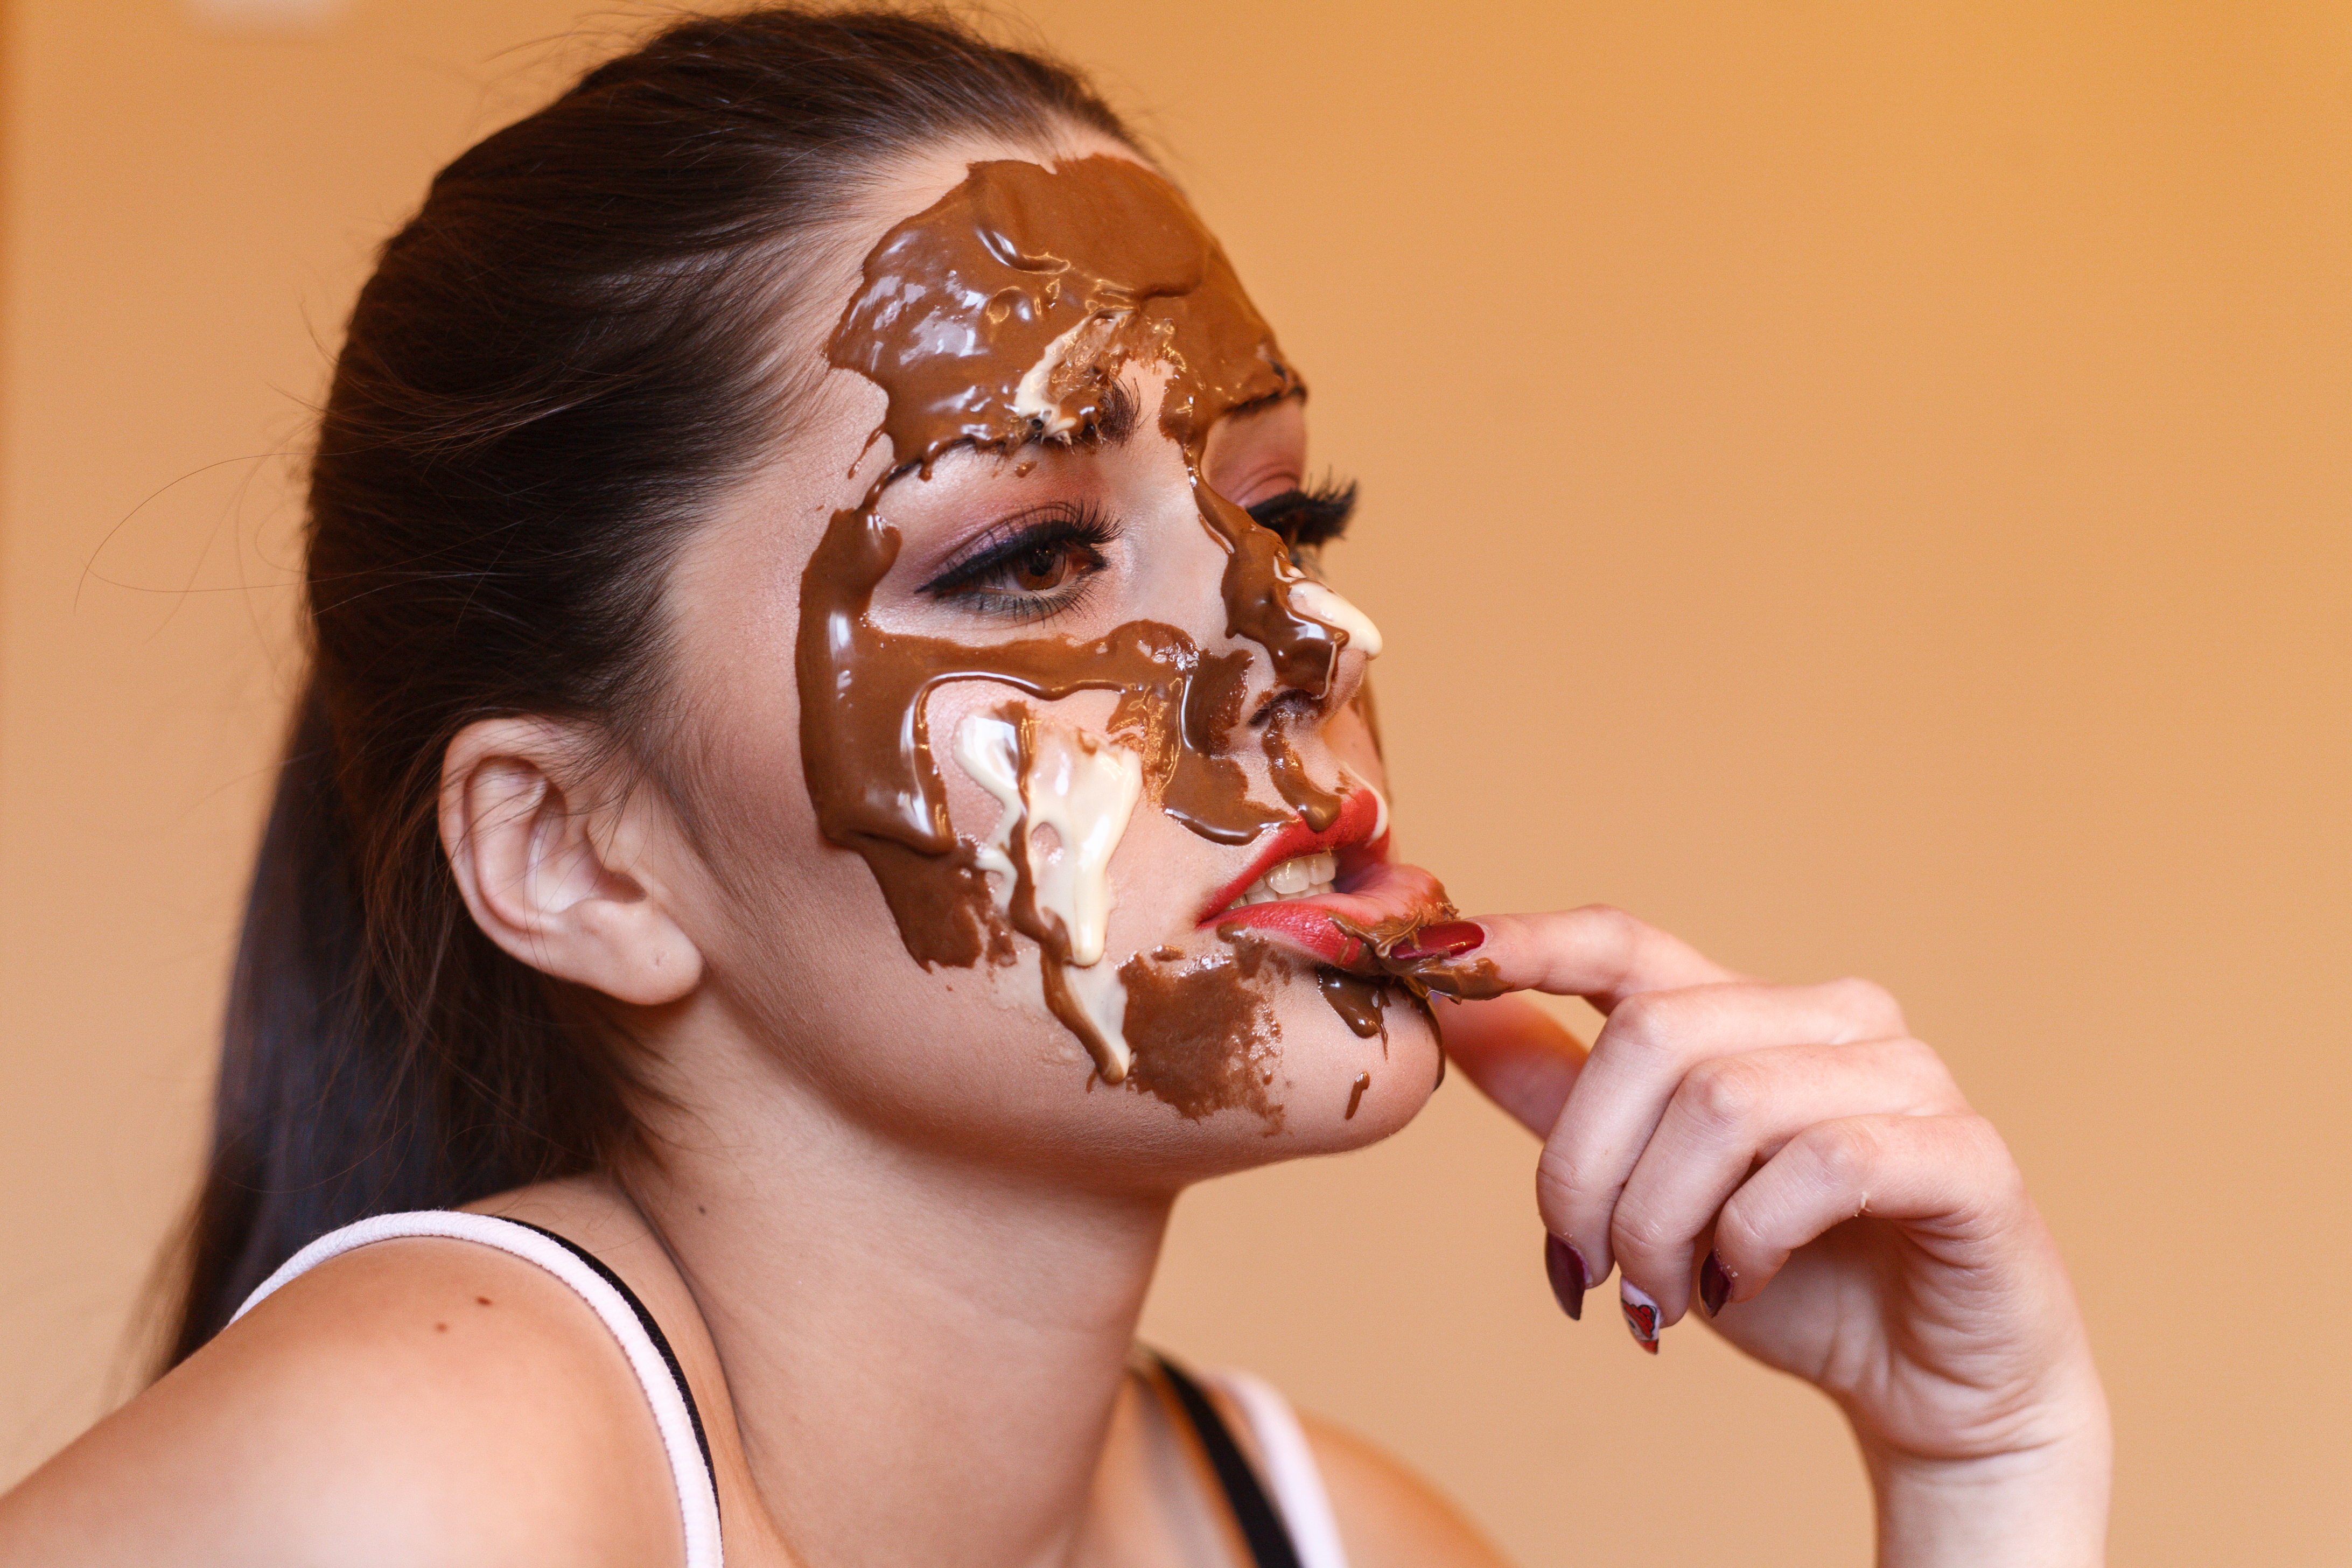
smile, girl, eating, cookies, fun, house, cute, beautiful, photo shoot, photography, model, face, nose, lip, mouth